John Bolton

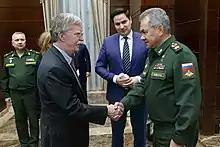
Bolton meets with Russian Defense Minister Sergey Shoygu in Moscow in October 2018.

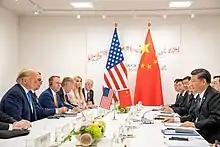
Bolton, President Trump and Chinese leader Xi Jinping at the G20 Summit in Osaka, June 28, 2019

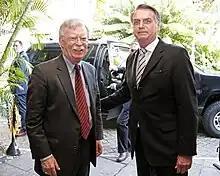
Bolton with Brazil's president-elect Jair Bolsonaro in Rio de Janeiro in November 2018

He declared himself in an interview with Edward Luce of the "Financial Times" in 2007 to be a "Goldwater conservative", as opposed to being a neoconservative. He also pointed out that he was a follower of Edmund Burke. He also said "I have always been a conservative. The idea of big-government conservatism has more neocon adherents than from unmodified conservatives."